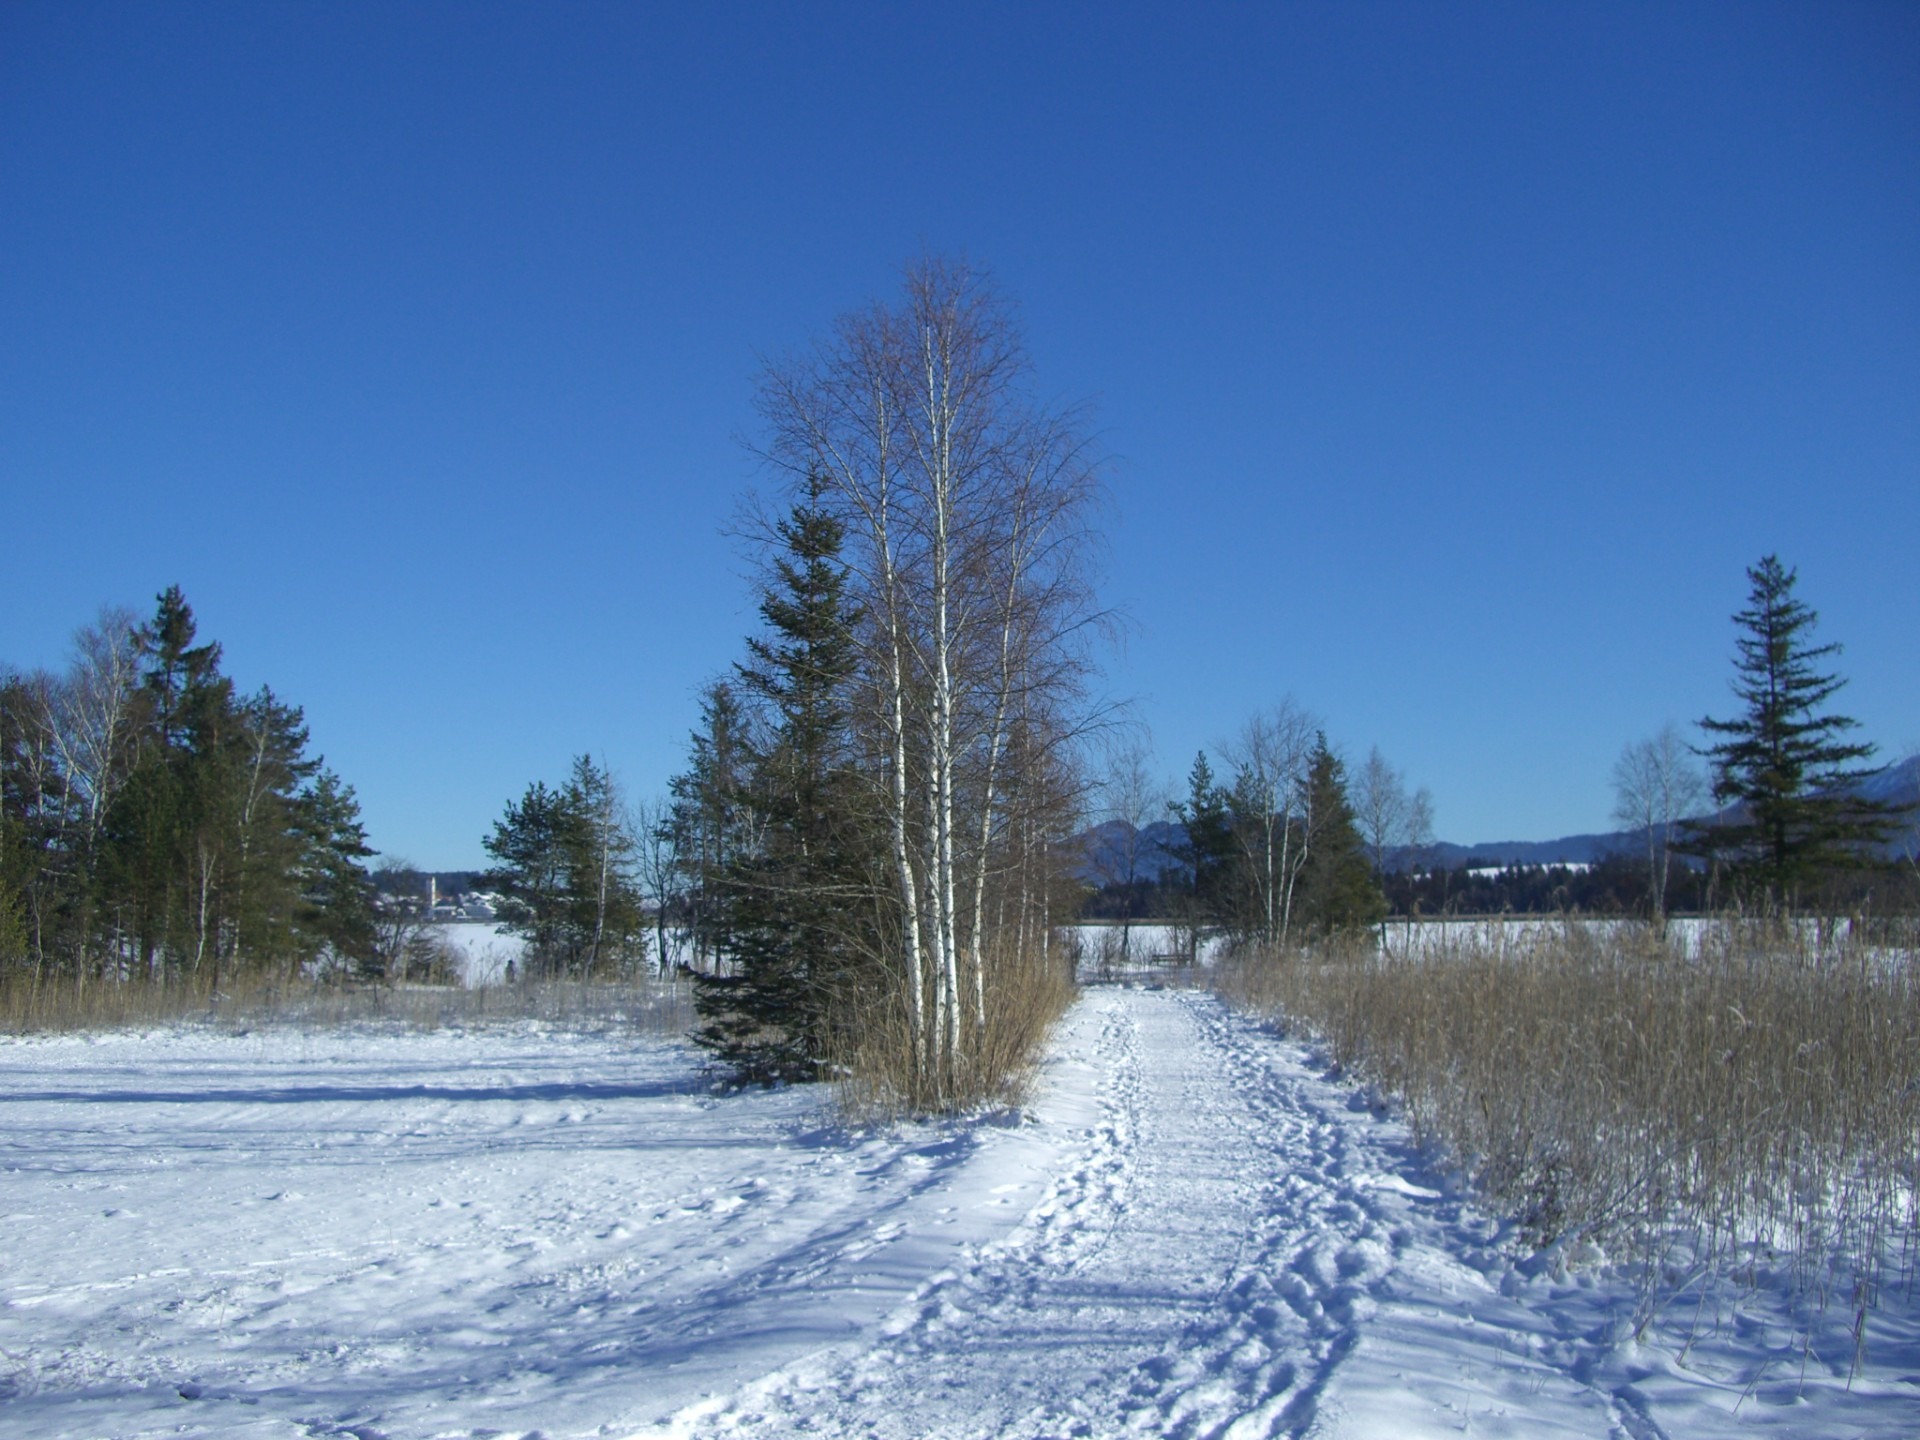
tree, mountain, snow, winter, sky, white, frost, panorama, reed, birch, weather, alpine, blue, season, footprints, sunny, away, firs, piste, ecosystem, freezing, ostallg u, woody plant, allgau